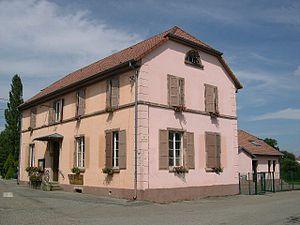
Village d'Eguenigue (Territoire de Belfort), la mairie Photo prise par LP90 en juillet 2004 Copyright
Eguenigue est une commune française située dans le département du Territoire de Belfort en région Bourgogne-Franche-Comté. Elle est administrativement rattachée au canton de Grandvillars et fait partie du Grand Belfort. Ses habitants sont appelés les Eguenignons.